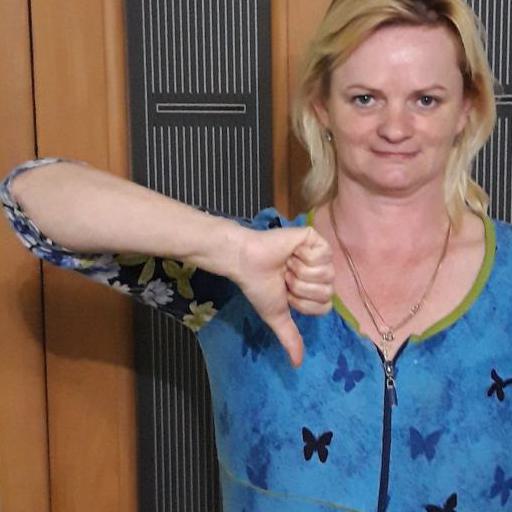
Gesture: dislike